Kristaps Porziņģis

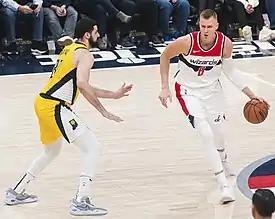
Porziņģis in action against the Indiana Pacers in 2022

On 10 February 2022, the Mavericks traded Porziņģis and a protected 2022 second-round pick to the Washington Wizards in exchange for Spencer Dinwiddie and Dāvis Bertāns. Porziņģis played his first game as a Wizard on 6 March, scoring 25 points against the Pacers. On 19 March, Porziņģis led the Wizards to a 127–119 comeback victory over the Los Angeles Lakers, which featured Porziņģis posterizing LeBron James for a dunk during crunch time. On 30 March, Porziņģis dropped a season-high 35 points in a 127–110 victory over the Orlando Magic. He then recorded 24 points against the Mavericks, his former team, in a 135–103 victory. The Wizards ultimately failed to make both the playoffs and the play-in tournament, finishing with a 35–47 record.